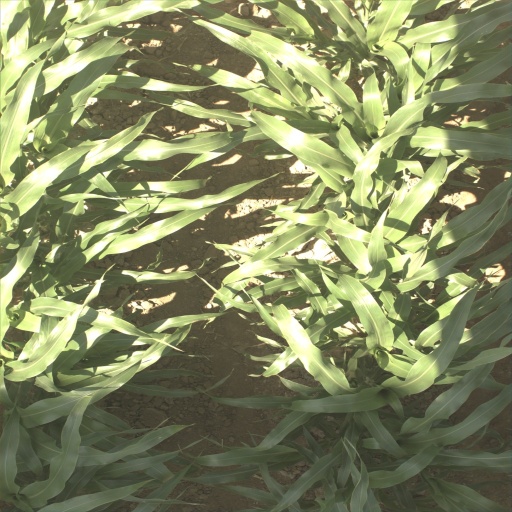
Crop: sorghum